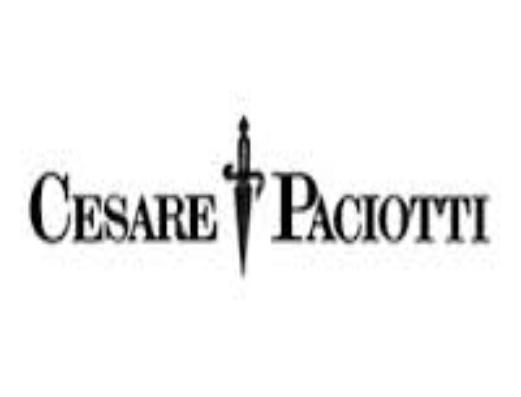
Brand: Cesare Paciotti
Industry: Clothes